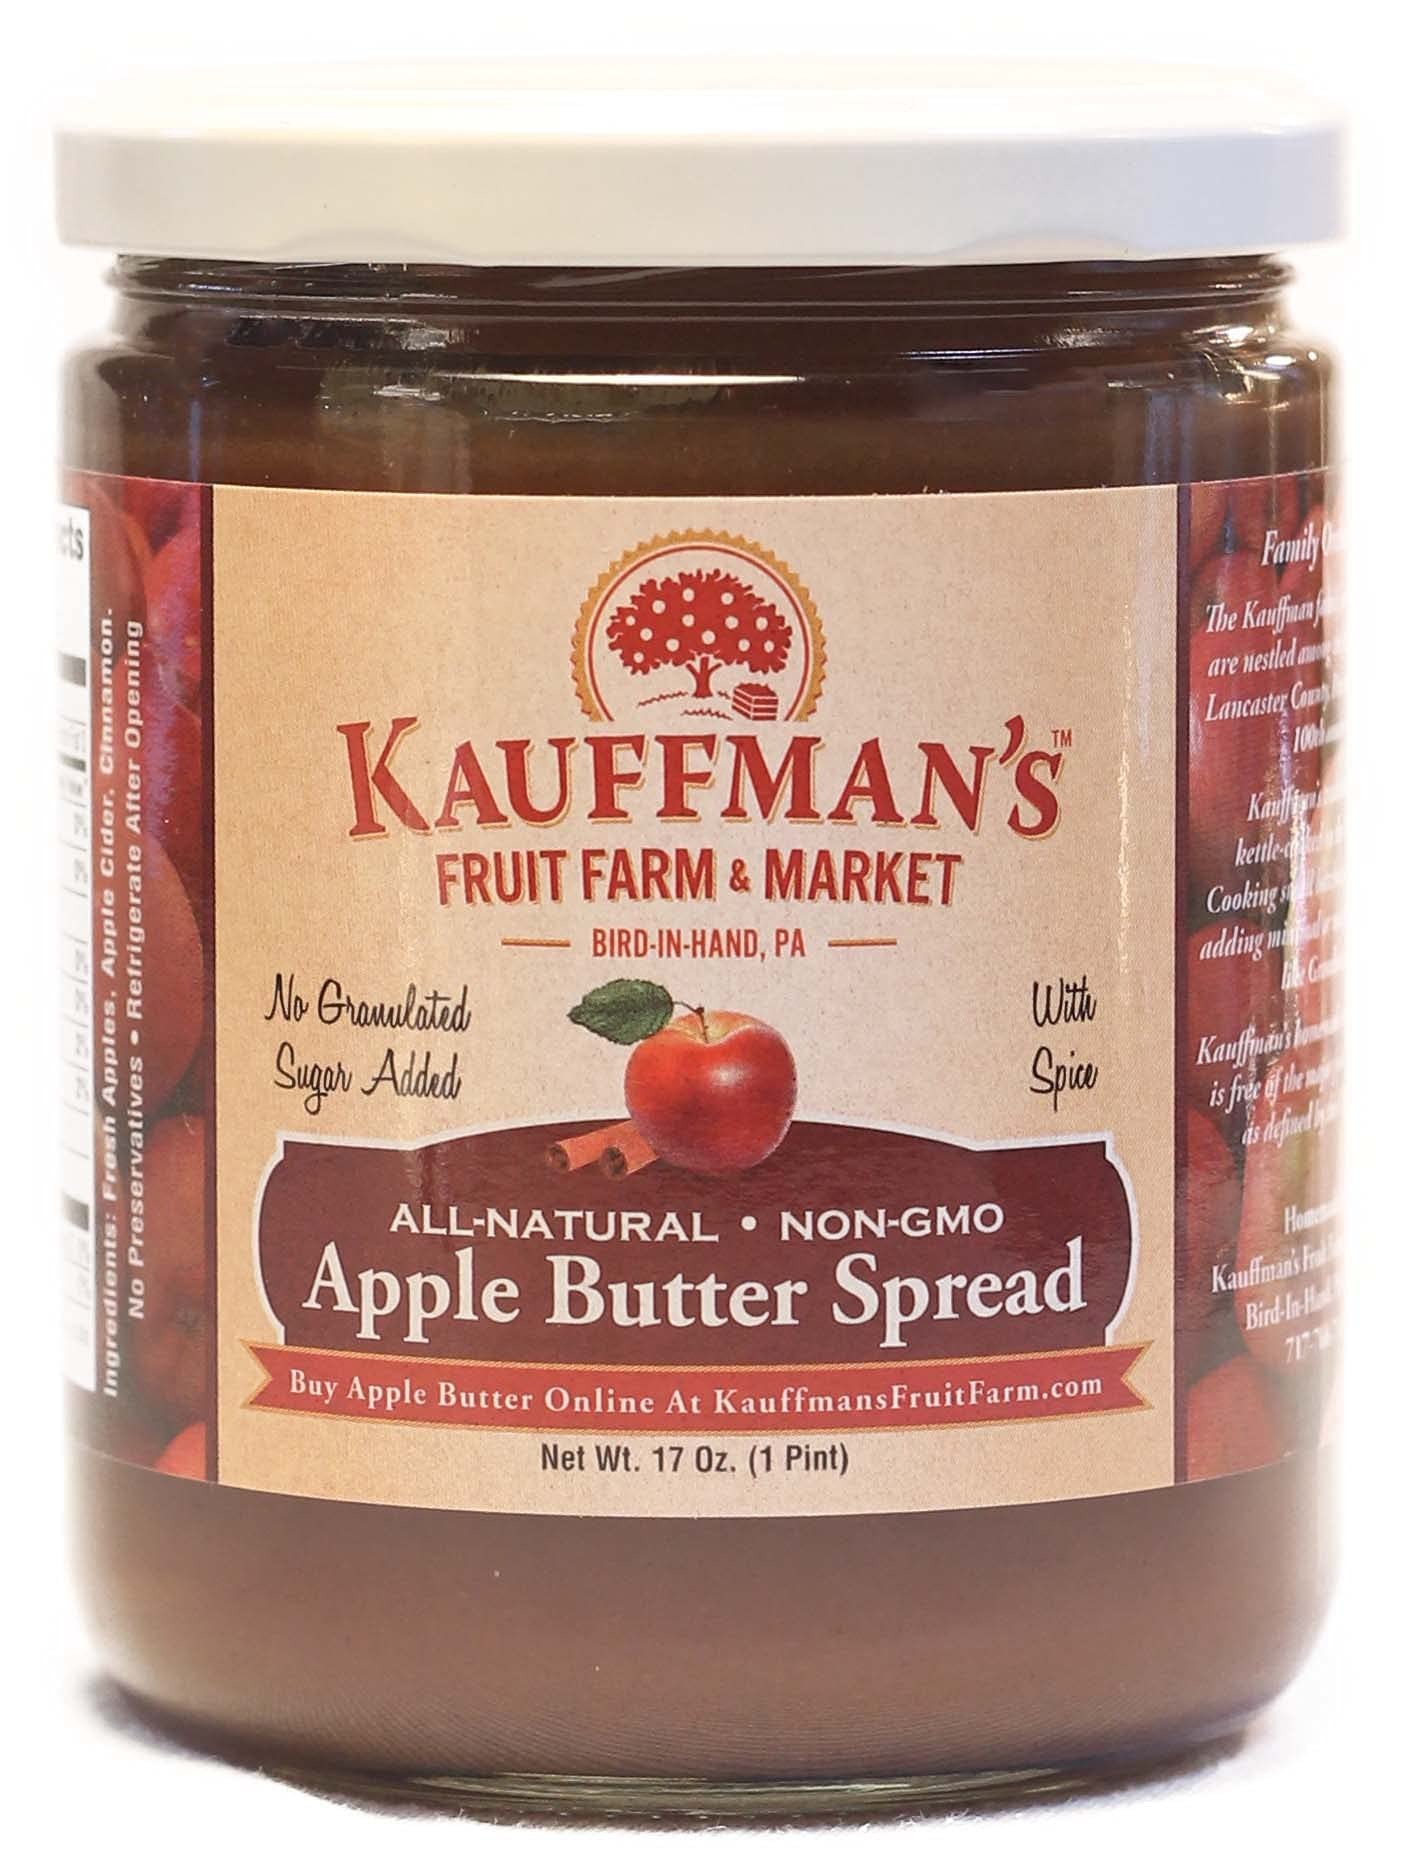
Item Name: Kauffman Orchards Homemade Apple Butter Spread, No Granulated Sugar Added, 17 Oz. (Pack of 6)
Bullet Point 1: Made in the USA; Brown label apple butter is Kauffman's No Granulated Sugar Added recipe
Bullet Point 2: Homemade at Kauffman Orchards in small batches with simple ingredients: fresh apples, fresh-pressed apple cider, and cinnamon
Bullet Point 3: Old-fashioned cooking process uses Kauffman homemade sweet apple cider and creates a rich, delicious flavor (no commercial additives or preservatives)
Bullet Point 4: Use on toast, bagels, butter bread, and ice cream
Product Description: We make our all-natural Apple Butter right here on the orchard. Apple butter isn’t actually butter and doesn’t have dairy in it; rather, it’s a fruit delicacy with a spreadable consistency like soft butter that’s delicious on bagels, crackers, toast, and ice cream. Our apple butter production crew creates a rich, delicious flavor by using our old-fashioned process of cooking the fruit in fruit juices, retaining the natural sugars and fiber of the fruit. We take care to make it “just right”. And it’s healthy: it’s an authentic, homemade, small batch fruit product without any added preservatives. Kauffman Orchards produces several variations of apple butter (original, no-granulated-sugar-added, plain) and pumpkin butter (original, no-granulated-sugar-added). Kauffman apple butters are made with only a few simple ingredients, such as fresh apples, freshly-pressed apple cider, and cinnamon. We’ve used the same successful recipes for decades!
Value: 102.0
Unit: Ounce

Price: 57.99